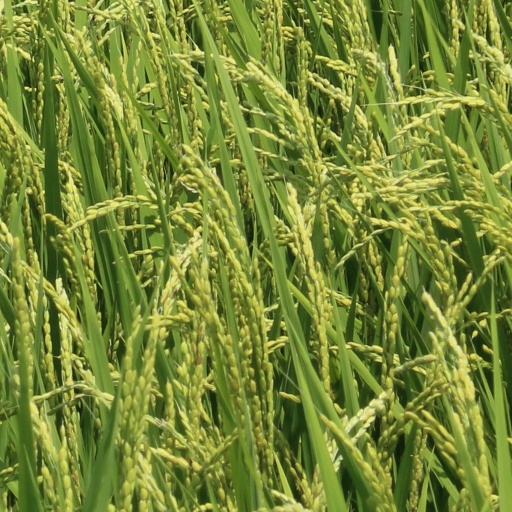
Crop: rice